Ytterlännäs parish

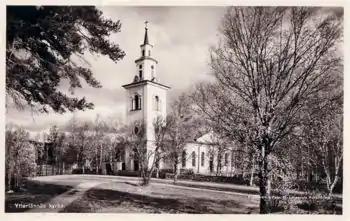
Ytterlännäs New Church

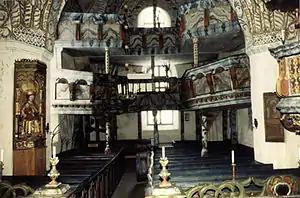
Ytterlännäs Old Church

Ytterlännäs Parish is a parish in the Diocese of Härnösand in Västernorrland County, Sweden. Ytterlännäs parish contains Sweden's oldest continuous choir.